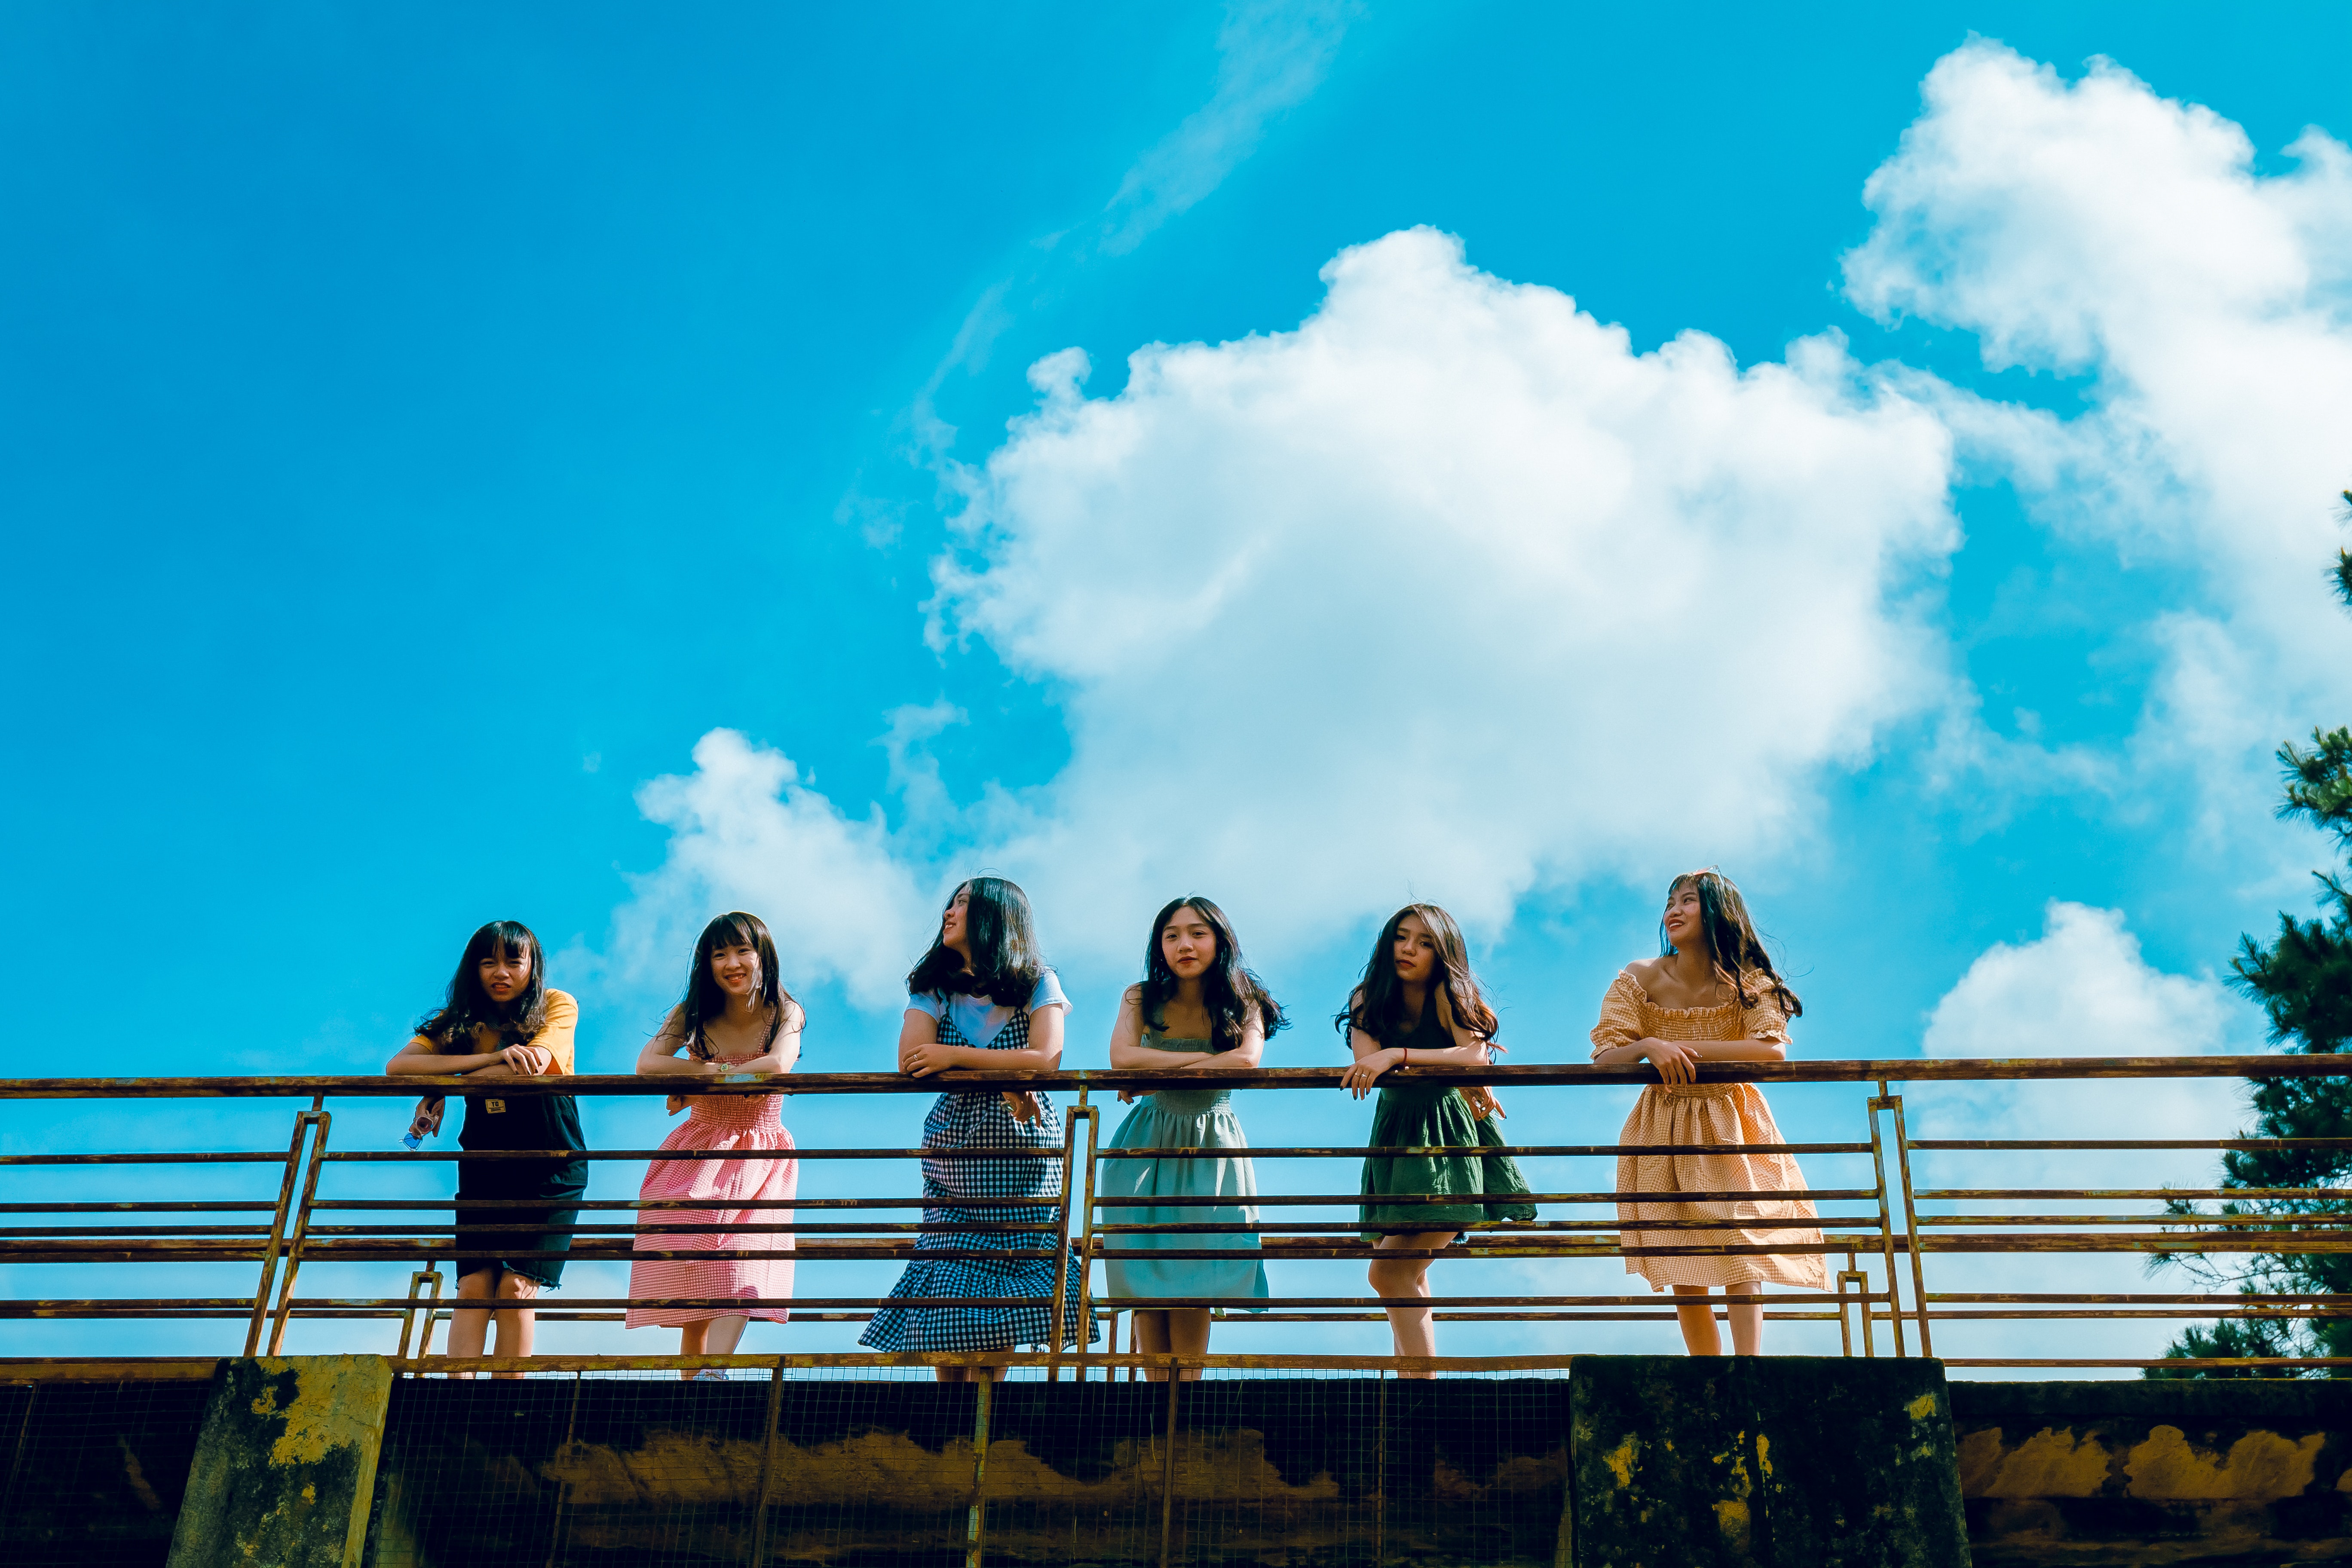
People in nature, sky, blue, reflection, cloud, water, daytime, leisure, tourism, tree, travel, world, photography, horizon, meteorological phenomenon, cumulus, vacation